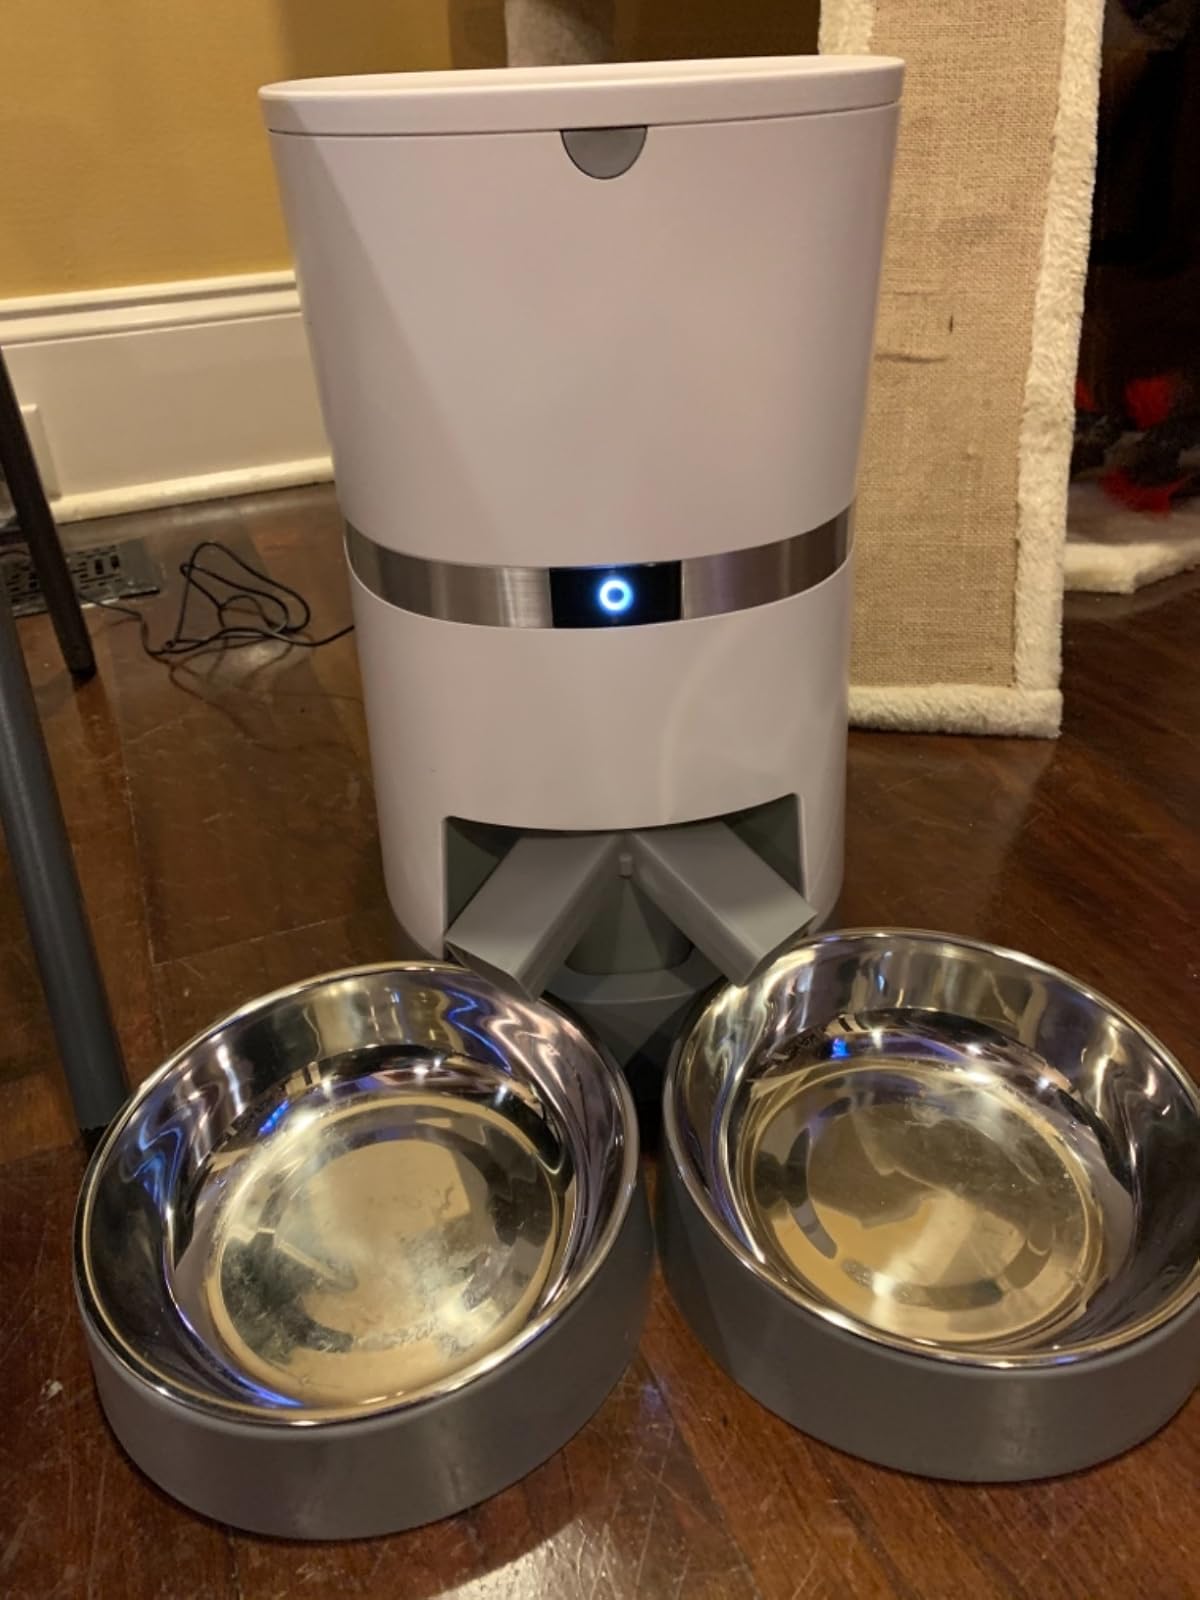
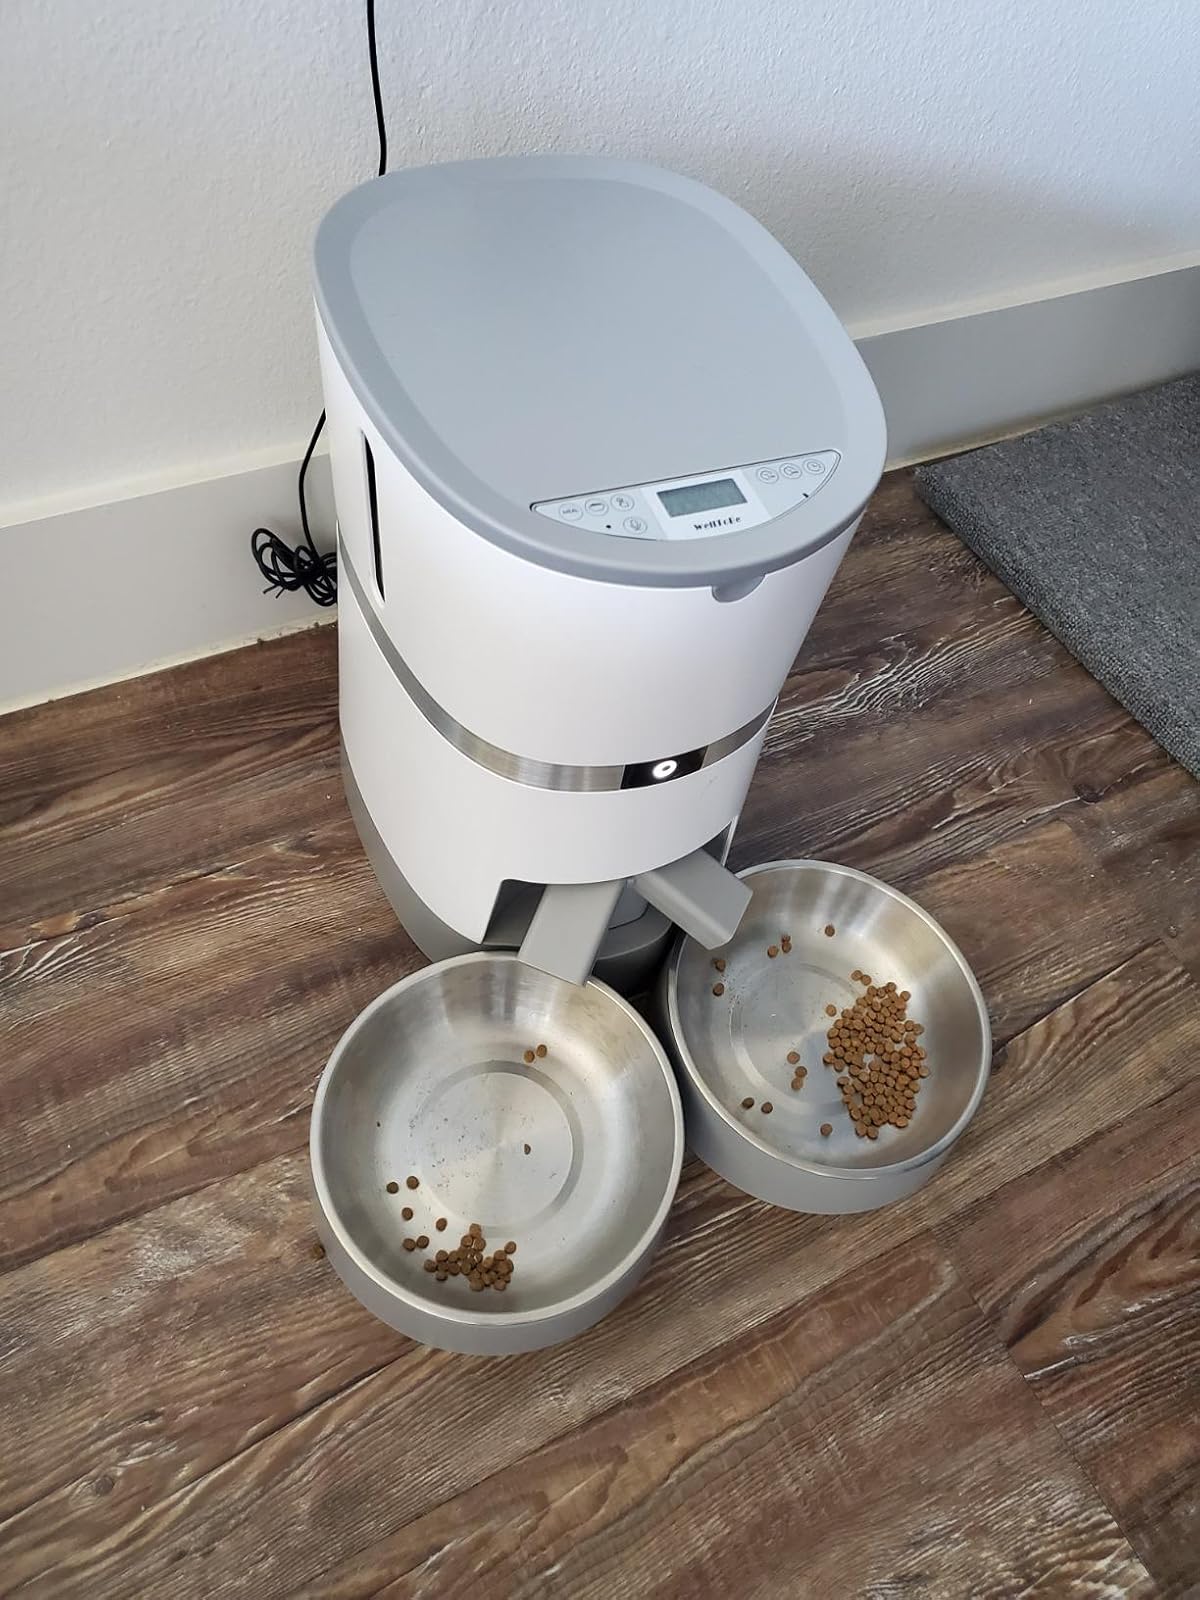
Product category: items_feeder
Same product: yes